Marketplace on Innovative Financial Solutions for Development

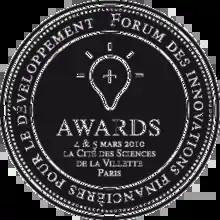
MIF 2010 logo

The 2010 event takes place on March 4–5, in Cité des Sciences et de l'Industrie, Paris. The MIF 2010 program consists of two main sessions, 13 workshops and a competition between innovative projects for financing development.